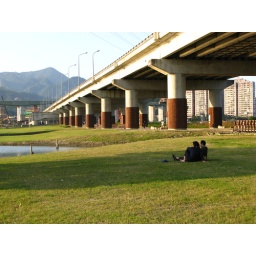
green field in lu jhou